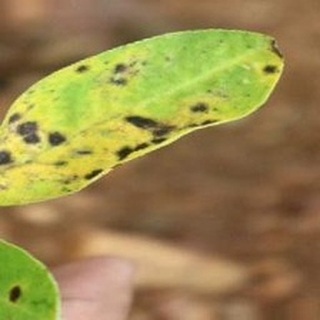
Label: groundnut_late_leaf_spot